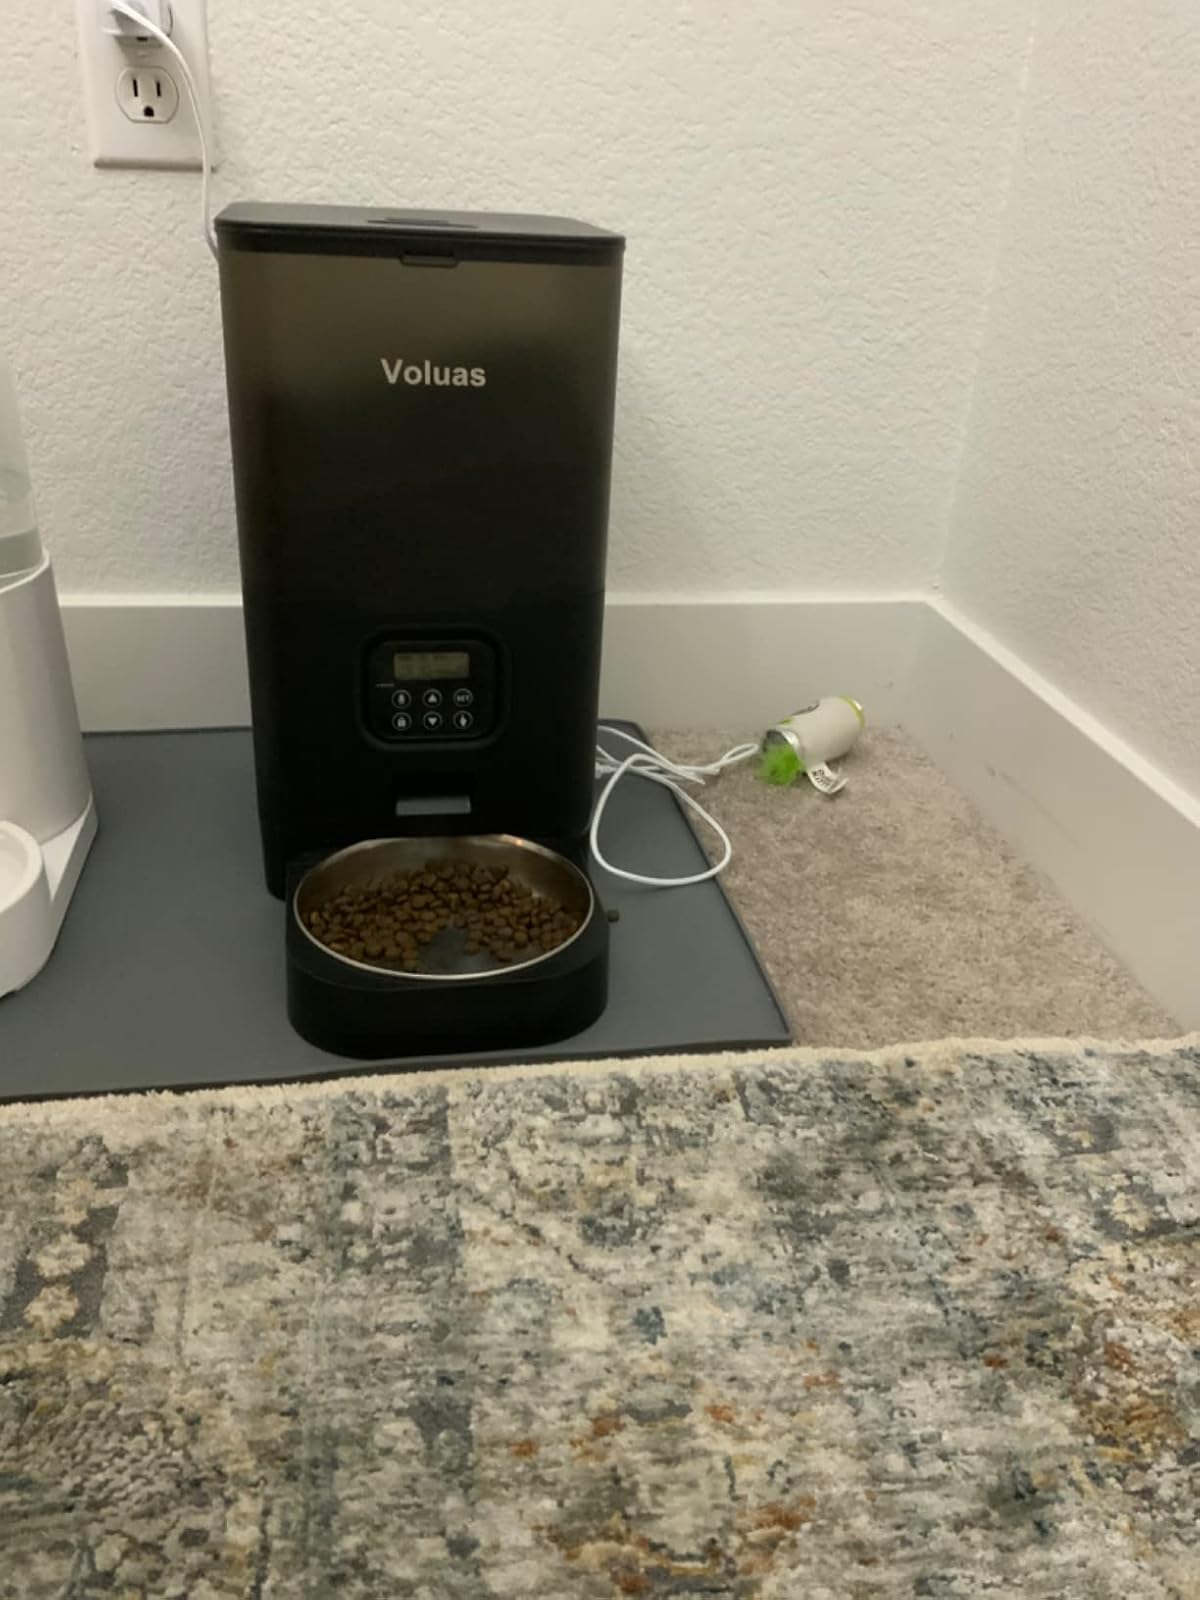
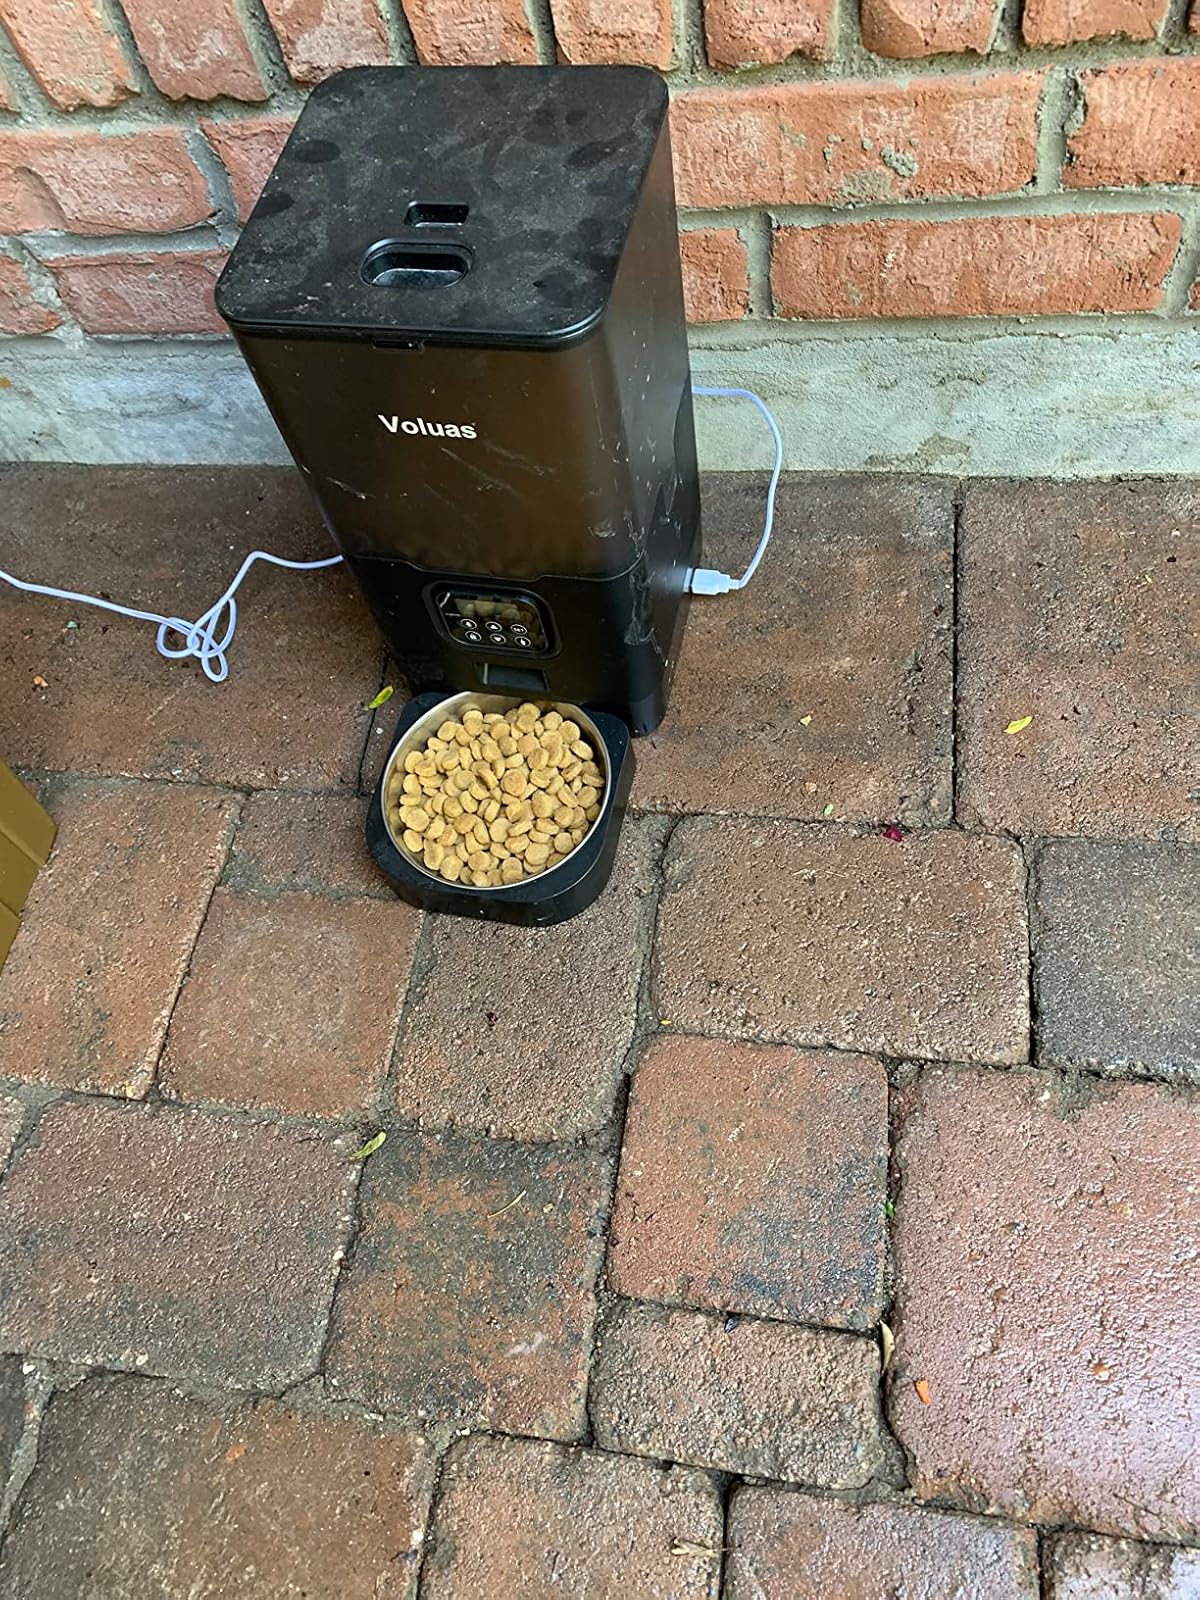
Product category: items_feeder
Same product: yes